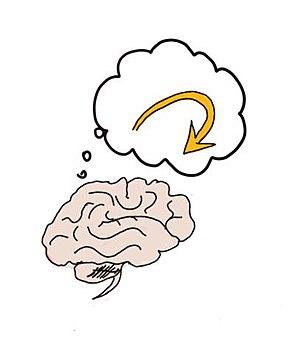
En psychologie, la métacognition est la « cognition sur la cognition ». Autrement dit, la métacognition consiste à avoir une activité mentale sur ses propres processus mentaux, c'est-à-dire « penser sur ses propres pensées ». Dans le domaine de la psychologie de l'éducation, le terme désigne la composante du savoir d'un individu qui concerne les processus mêmes du savoir, en quelque sorte « ce qu'il sait de sa façon de savoir ». De façon plus générale en psychologie cognitive, les processus métacognitifs peuvent concerner des domaines très divers : en mémoire, en perception, en résolution de problème, etc. Il existe un débat concernant l'évolution humaine quant au fait que notre espèce soit la seule ou non à être dotée de capacités métacognitives, voire métareprésentationnelles.